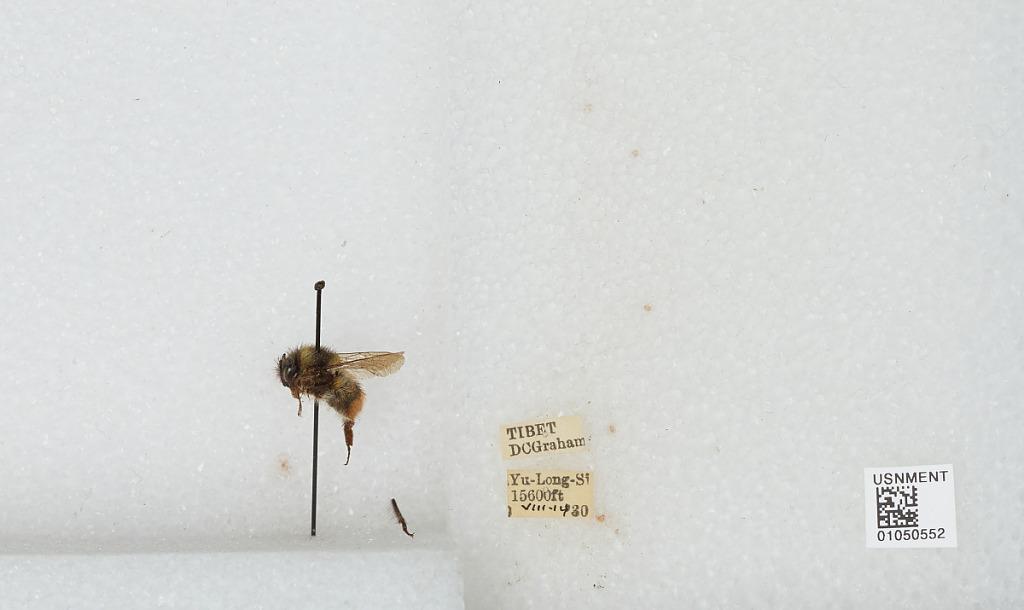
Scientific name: Bombus sp.
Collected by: D. Graham
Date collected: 1930-8-14
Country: China
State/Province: Tibet Autonomous Region
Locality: Yu-Long-Si